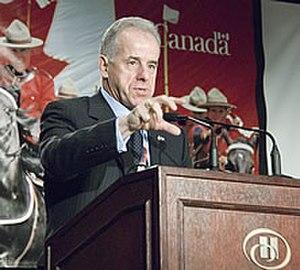
Giuliano Zaccardelli était le vingtième commissaire de la Gendarmerie royale du Canada, du 2 septembre 2000 au 6 décembre 2006. Il est né à Prezza, Italie et venu au Canada à l'âge de 7 ans.